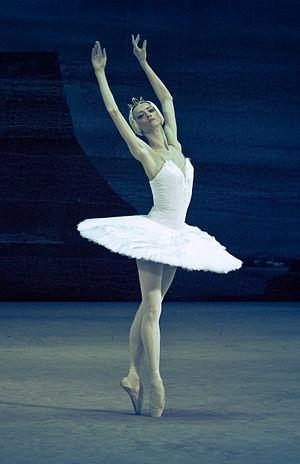
Svetlana Lounkina est une danseuse russe née le 29 juillet 1979 à Moscou. Elle danse actuellement en tant que principale, c'est-à-dire danseuse étoile, au Ballet National du Canada..